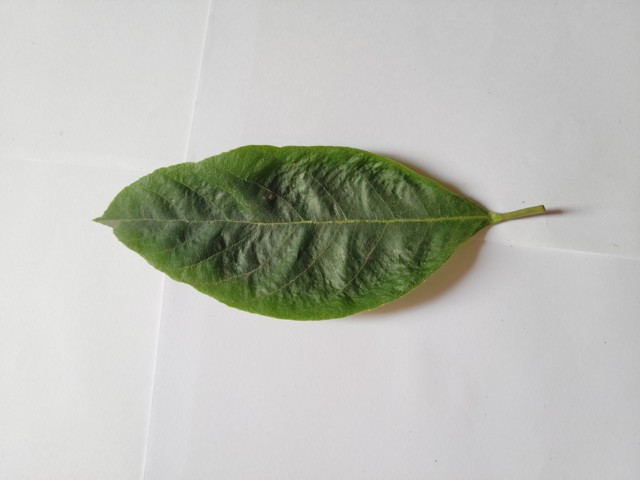
Plant: chapalish